Minouche Shafik

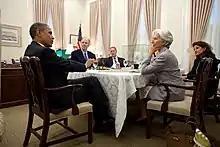
Shafik on the far right with Barack Obama and Christine Lagarde, 2011

On 18 January 2023, Columbia University's board of trustees announced Shafik's appointment as president of the university. She became president of Columbia University on 1 July 2023. Her inauguration occurred on 4 October 2023.